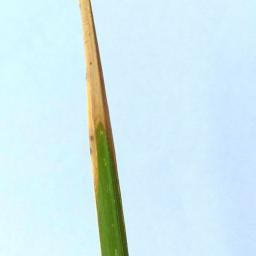
Label: Rice___Brown_Spot